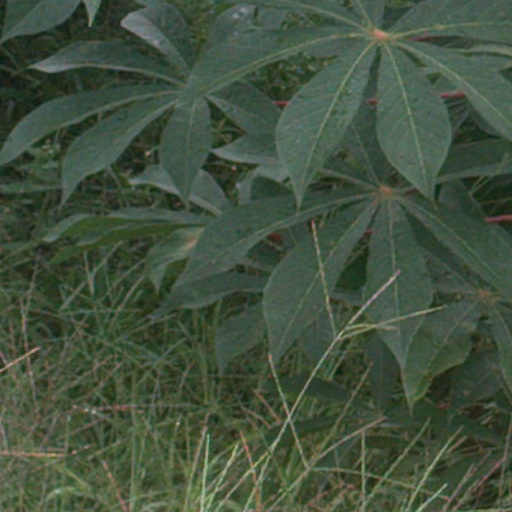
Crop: cassava